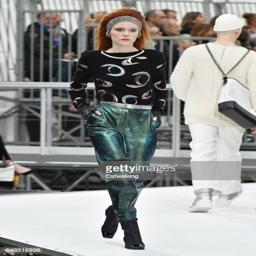
a model walks the runway at the fashion show during event